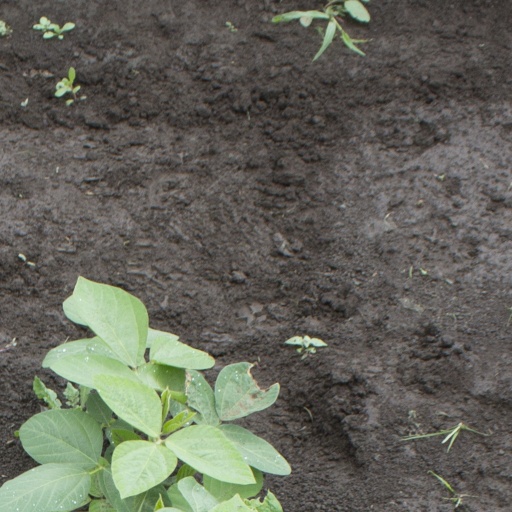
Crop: soybean